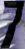
Number: 7